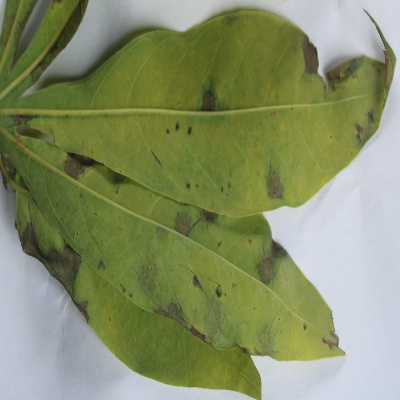
Crop: Cassava
Condition: brown spot